Address of the 221

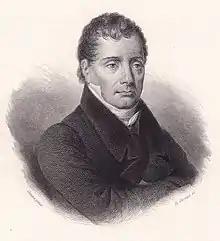
Pierre Paul Royer-Collard

Two days later, on March 18 towards the end of the morning, Charles X received at the Tuileries Palace the delegation of the Chamber of Deputies, led by President Royer-Collard, who read the address to the monarch as follows: